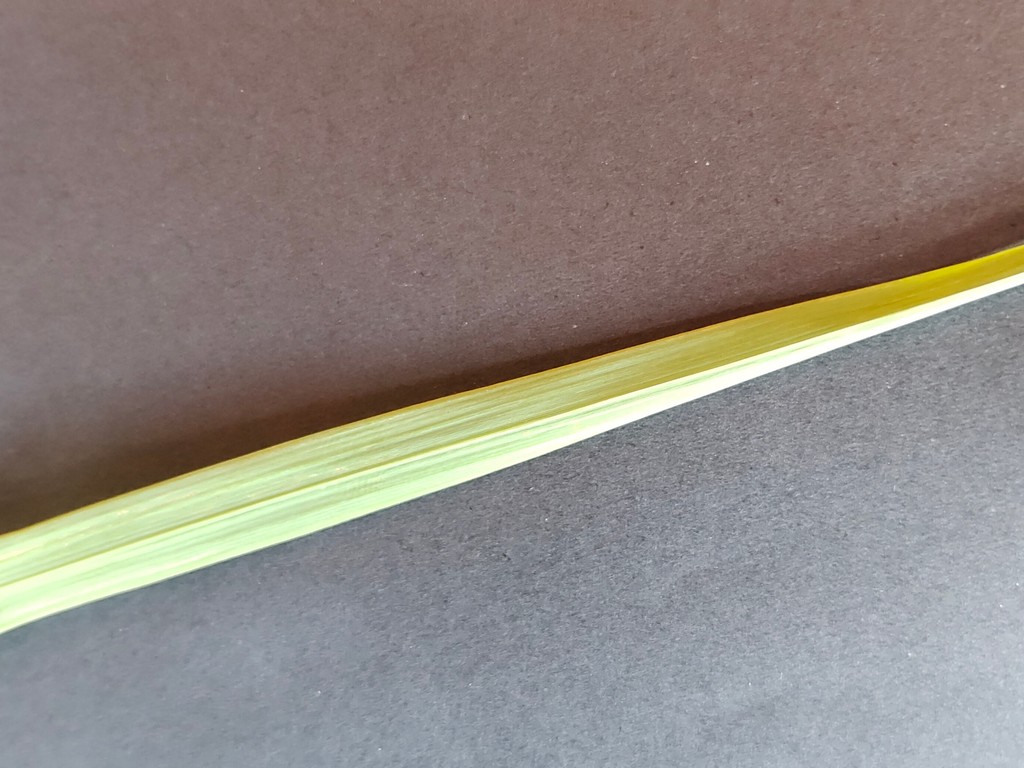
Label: Healthy